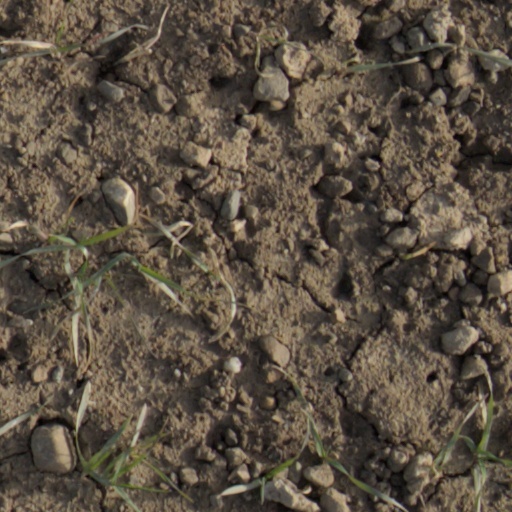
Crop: wheat